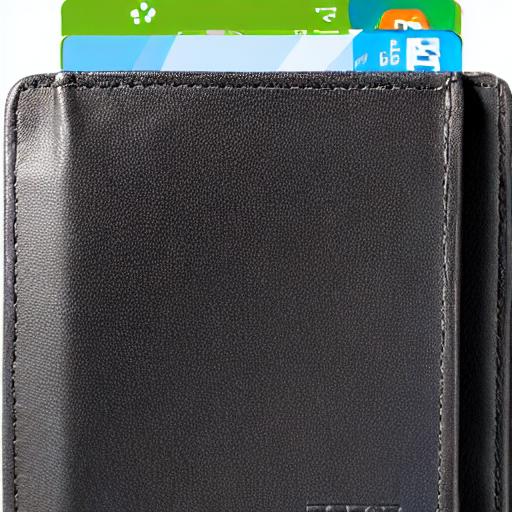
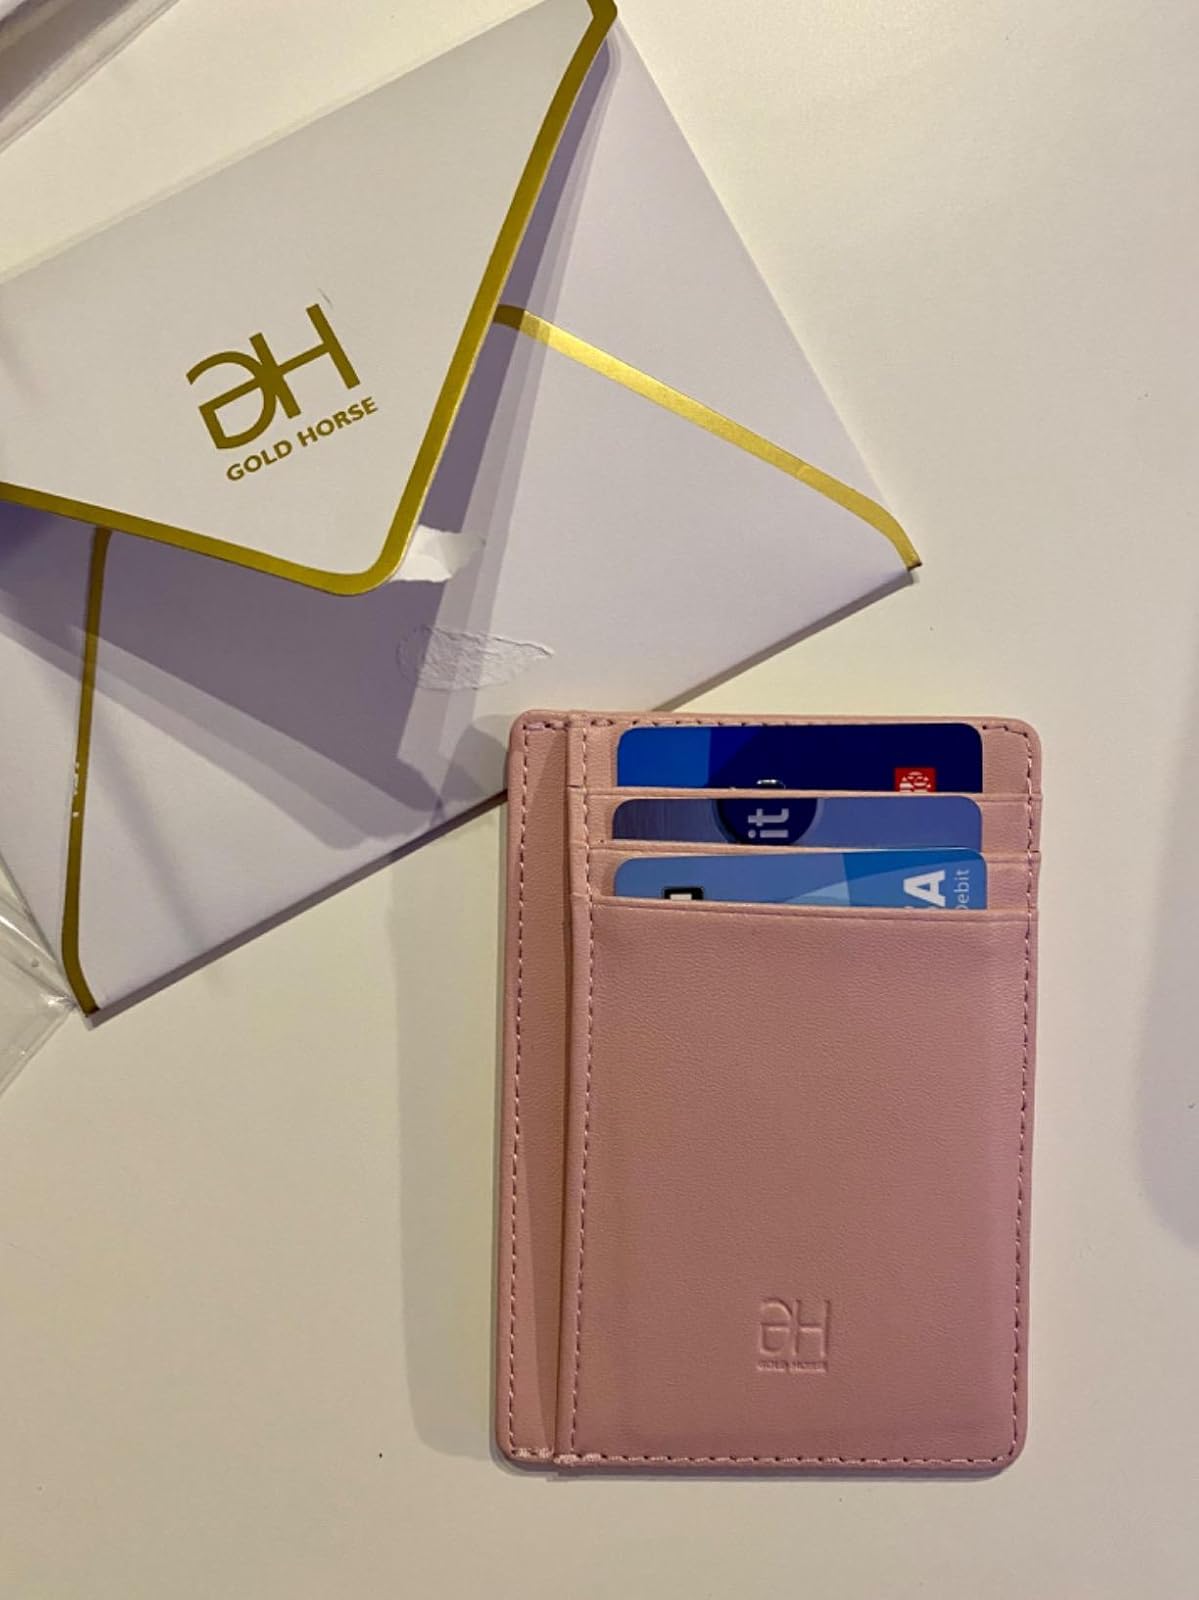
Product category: accessories_wallet
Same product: no